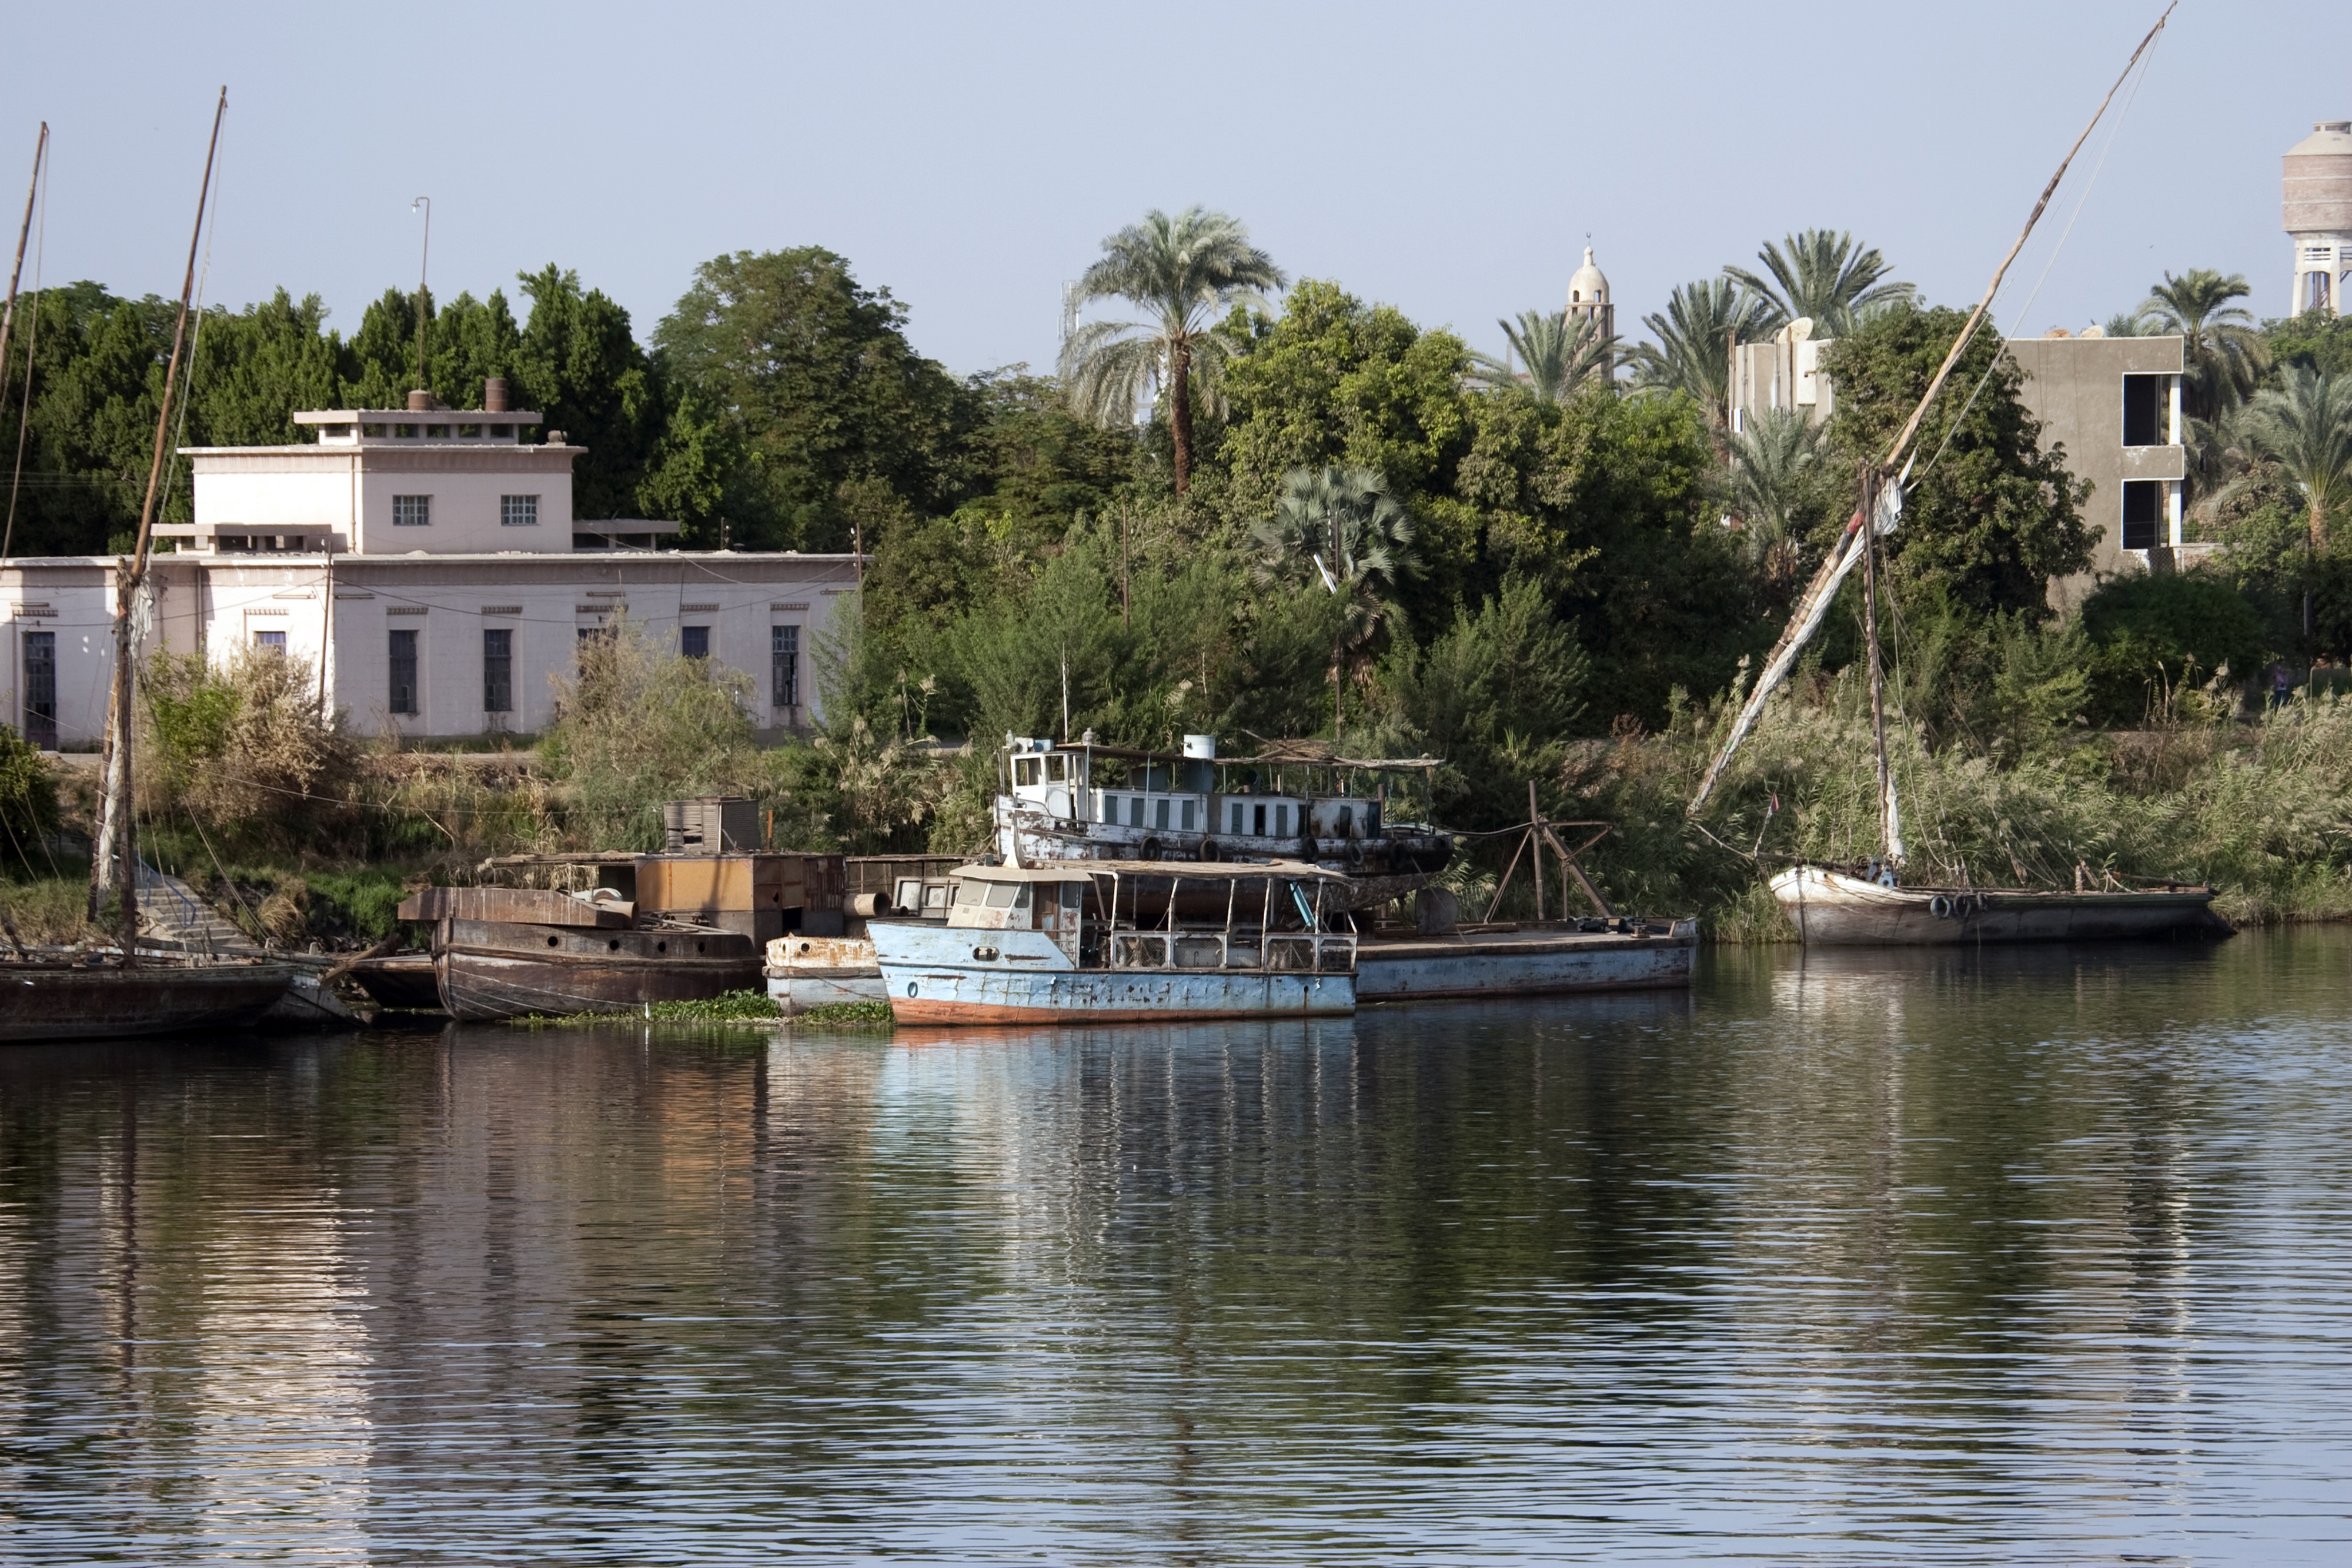
water, dock, boat, town, building, river, canal, vehicle, bay, harbor, marina, waterway, egypt, derelict, channel, waterside, nile, felucca, disused boats